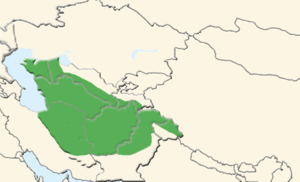
Zones ou vit l'Urial (Ovis vignei - sometime ovis orientalis). Carte assez approximative. L'habitat réel est beaucoup plus fragmenté.
Les Ovins sont un genre de mammifères appartenant à la grande famille des Bovidae. Ce genre comprend les moutons et mouflons et compte de une à sept espèces selon les auteurs.